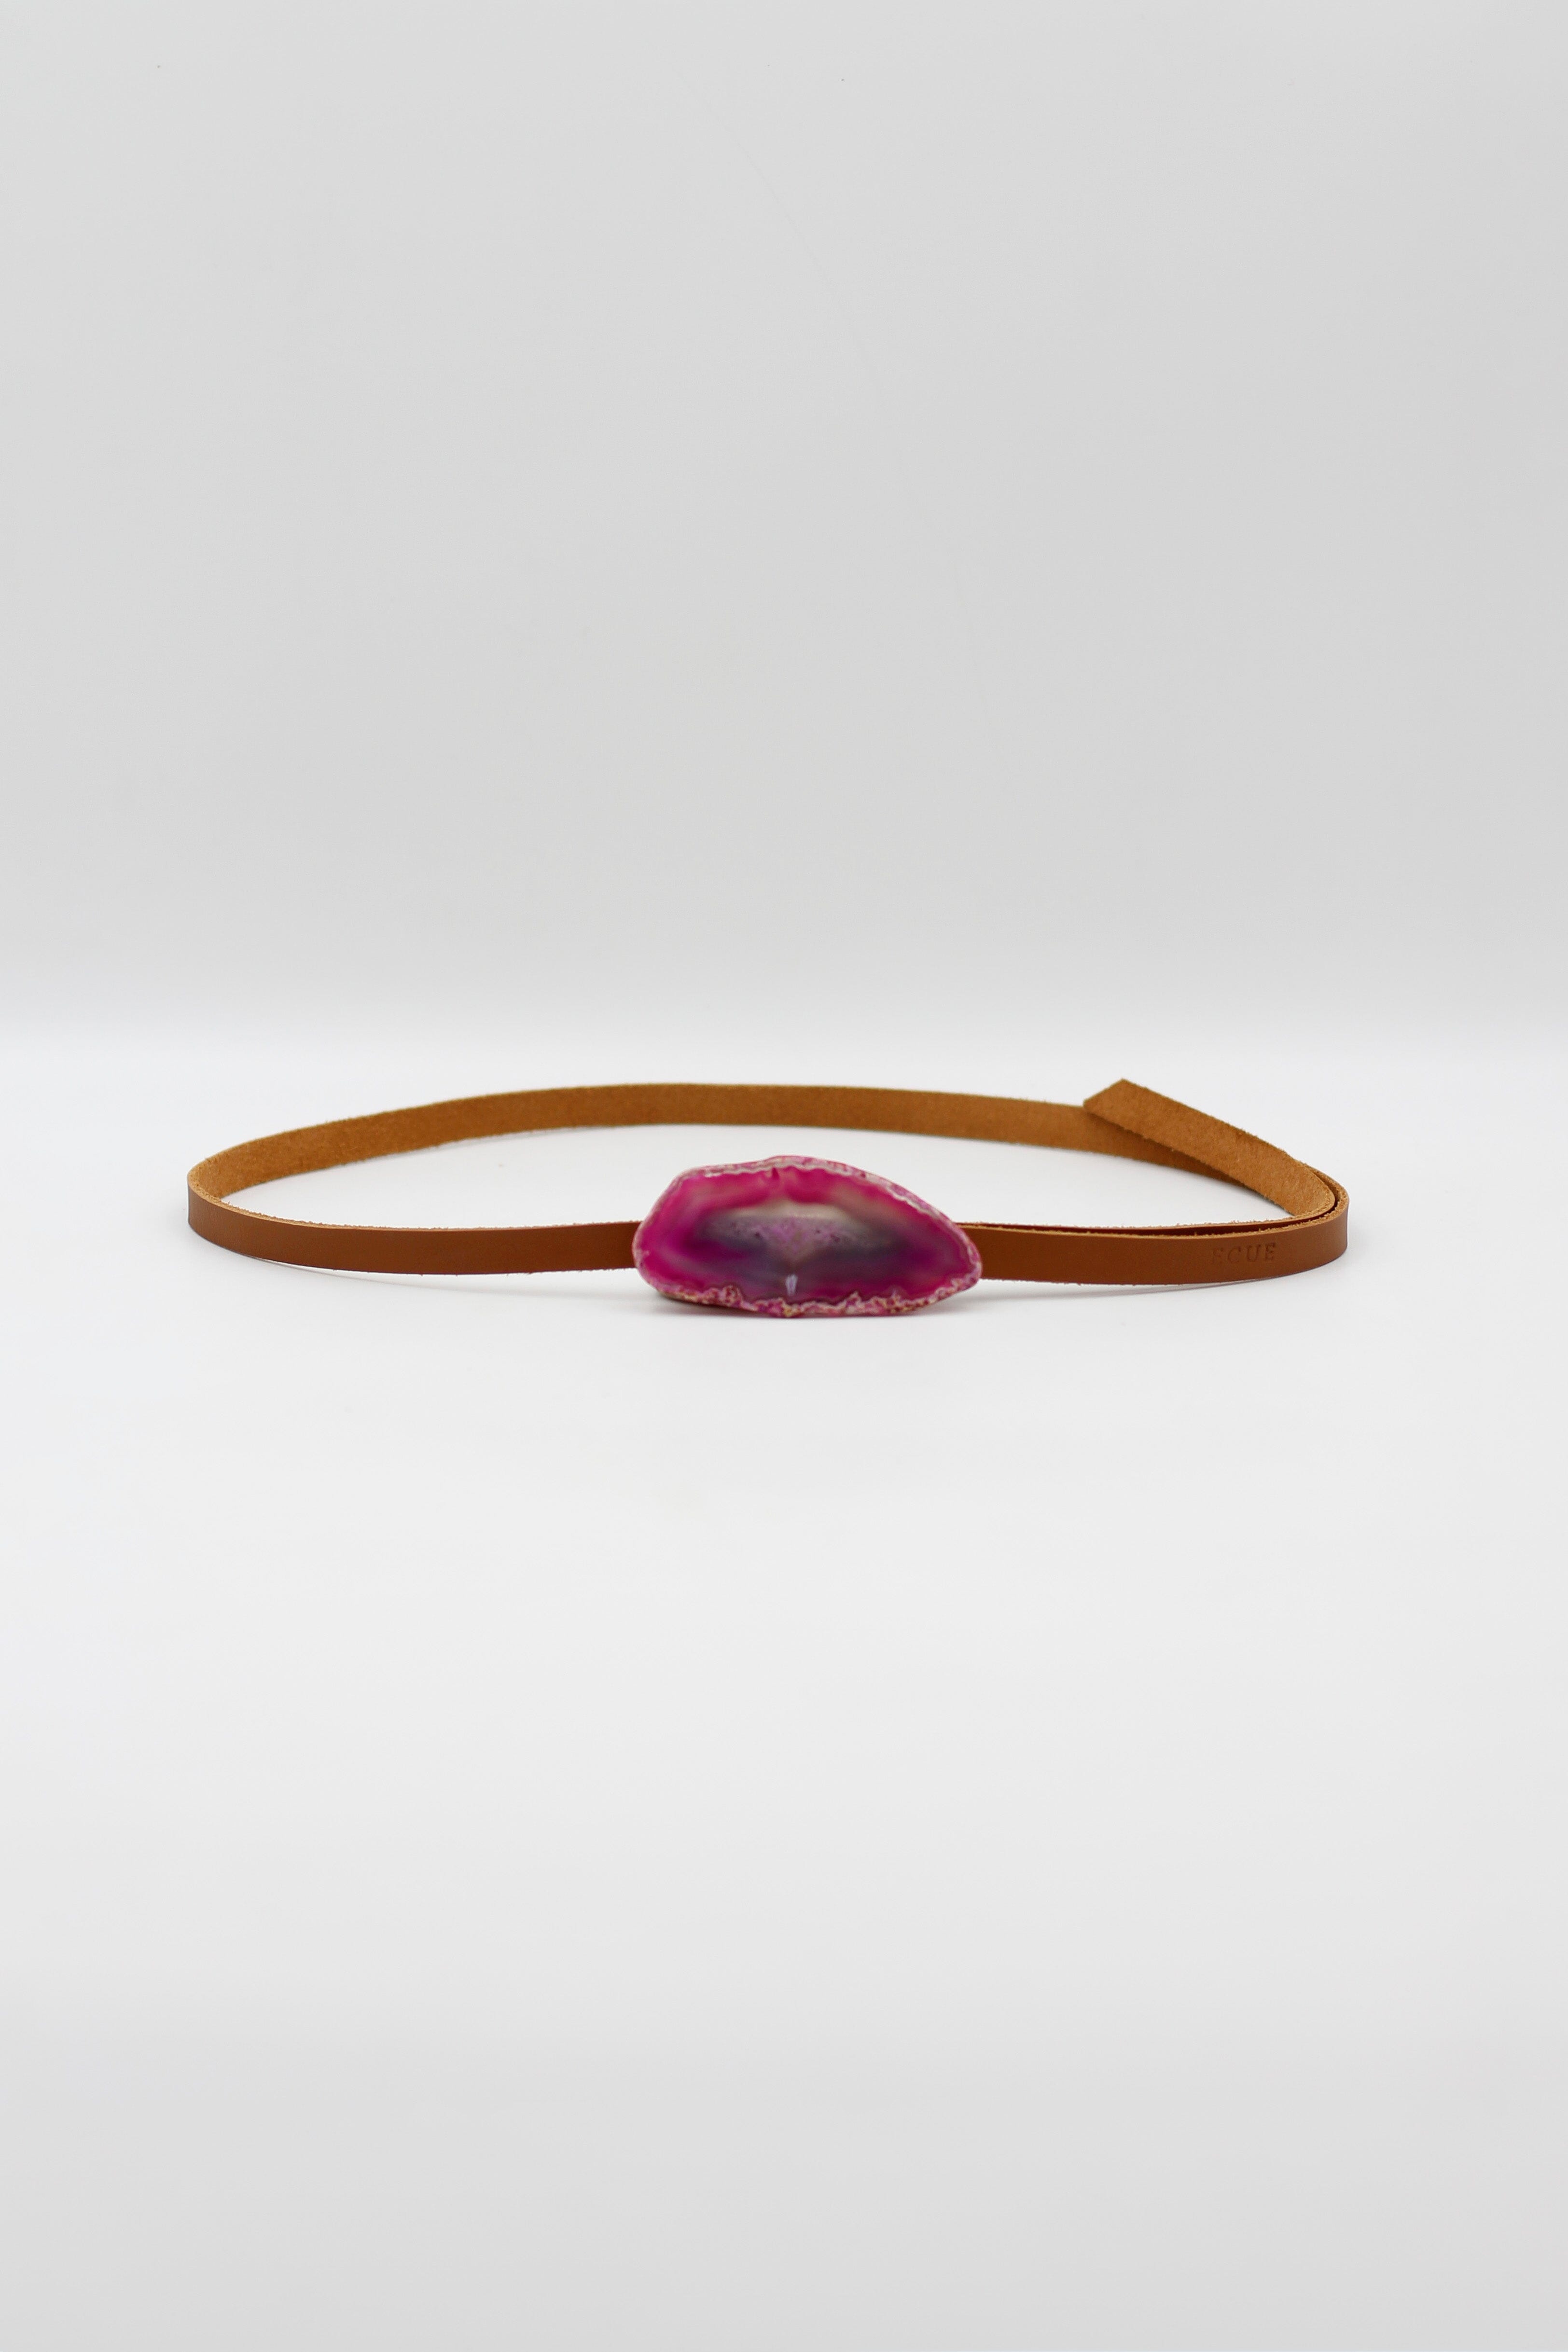
Cinturón Vita Camel - Ágata Rosa
UNIQUE belt in camel leather with pink agate. It's a perfect belt to wear with skirts, trousers, overalls, etc... Due to its size it is a very versatile belt and will give a special touch to any look.
Brand: Ecue
Category: Apparel & Accessories > Clothing Accessories > Belts